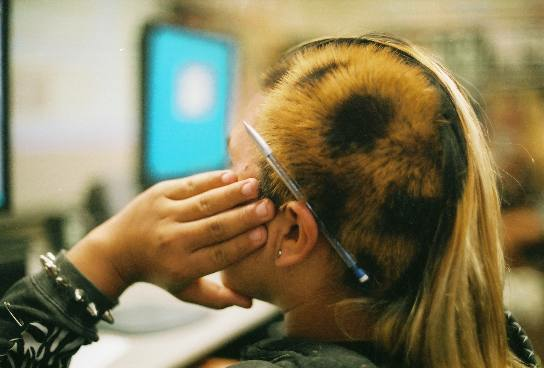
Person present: Yes